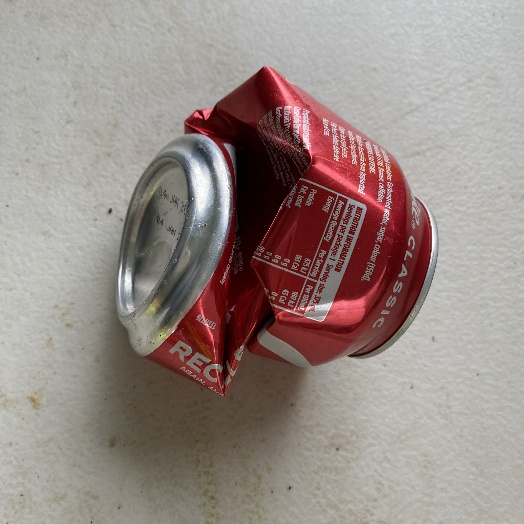
Label: Metal